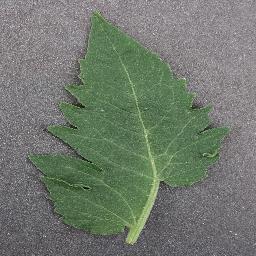
Label: Tomato___healthy